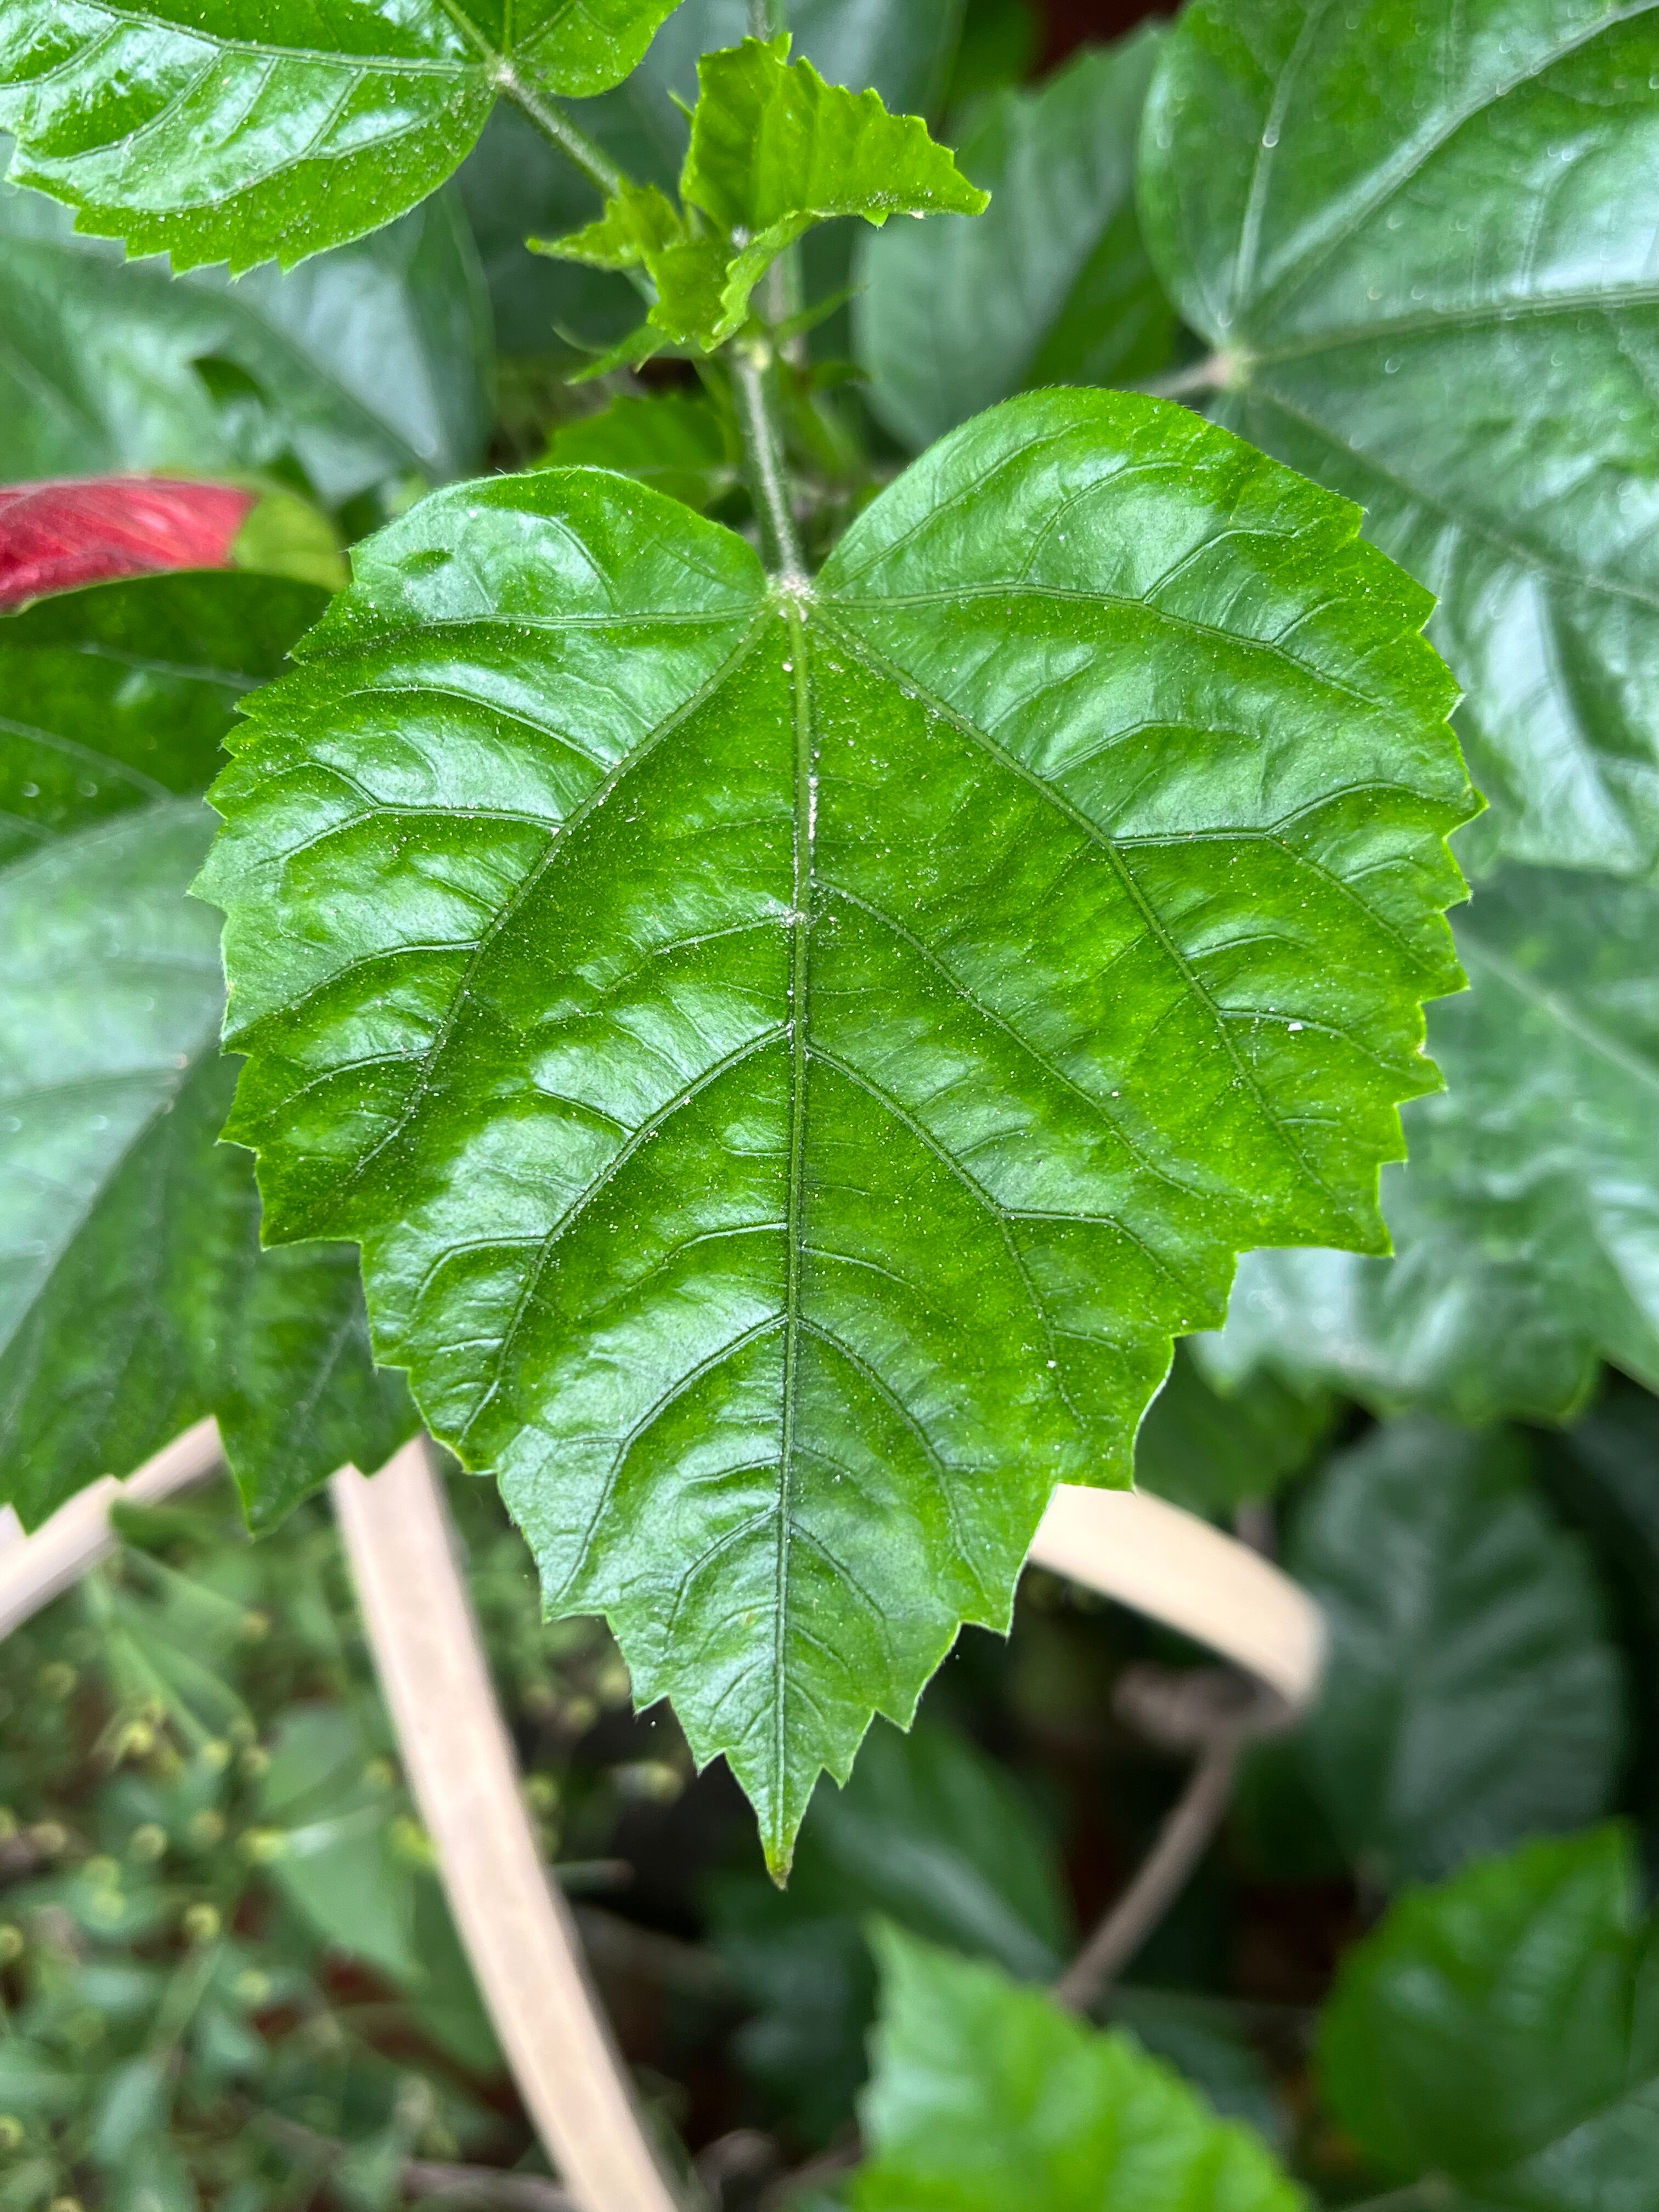
Plant species: hibiscus-rosa-sinensis